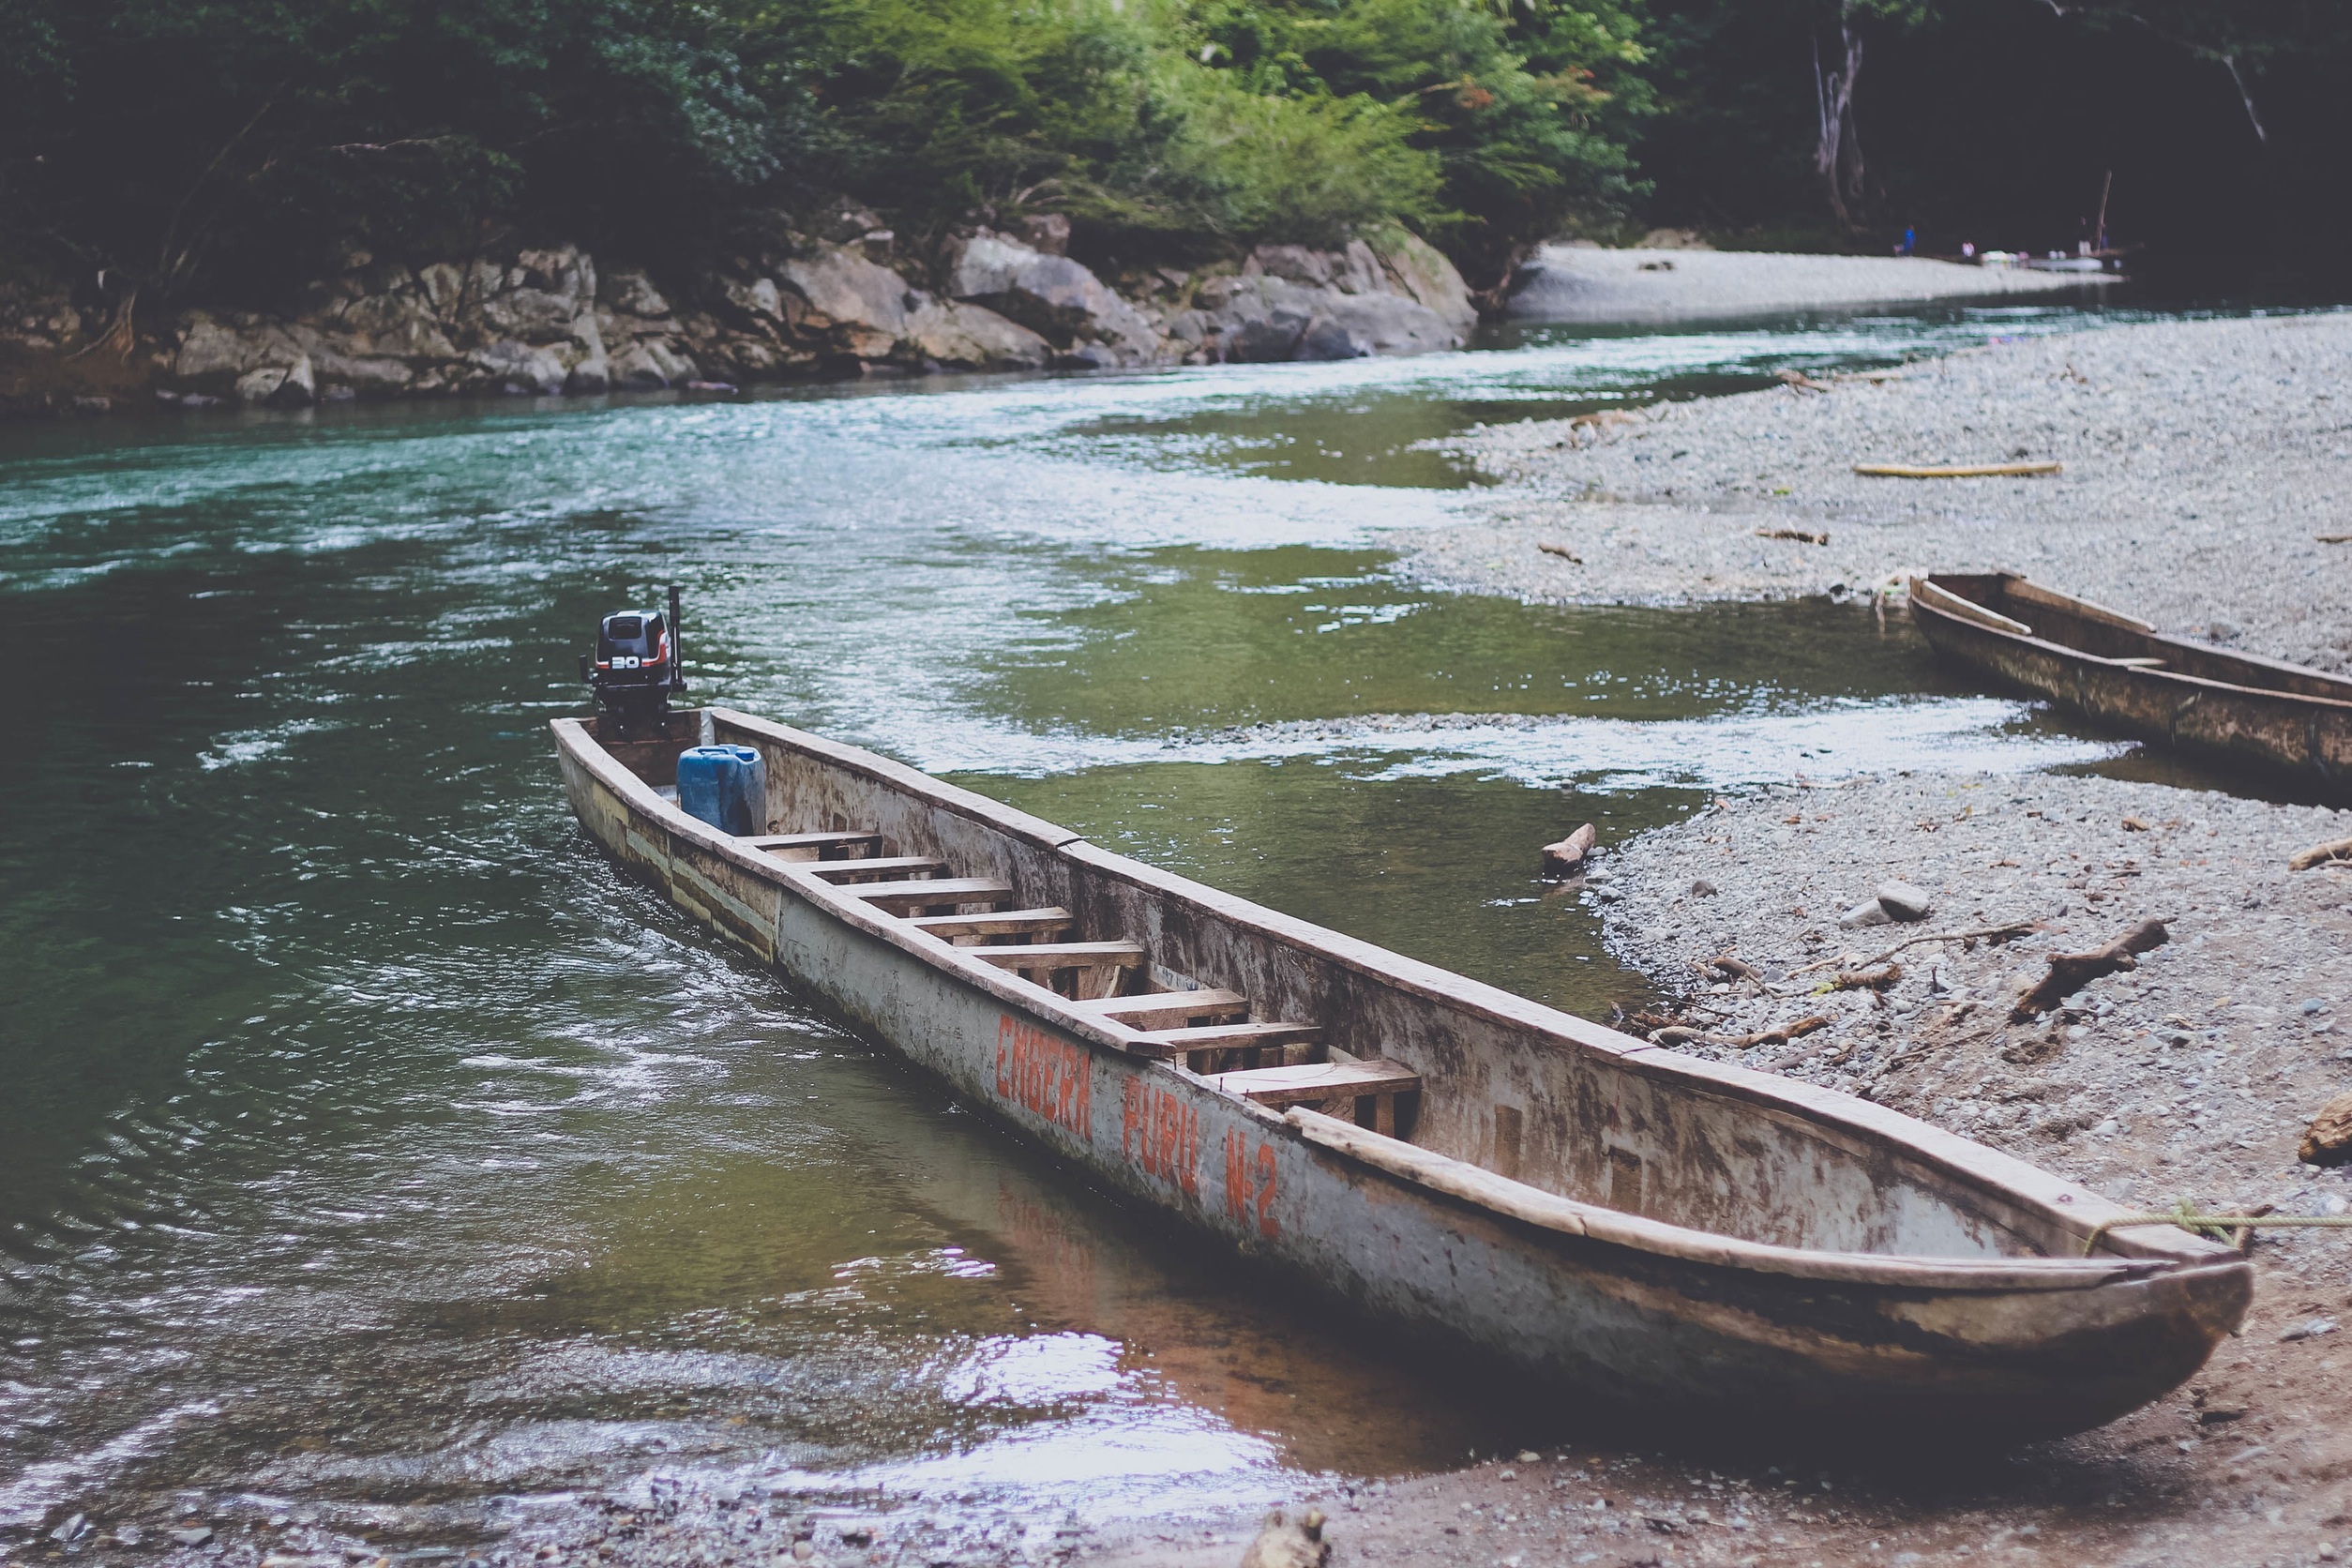
sea, water, boat, river, canoe, paddle, vehicle, mud, rapid, boating, boats, watercraft, watercraft rowing